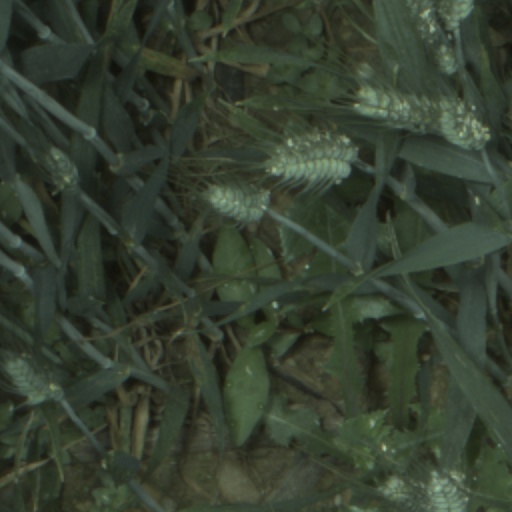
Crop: wheat